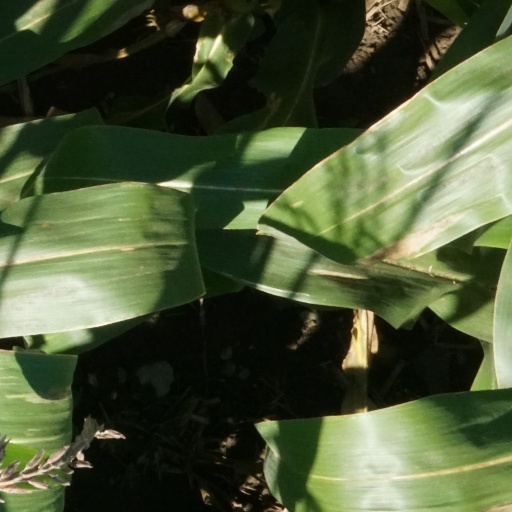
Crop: maize; corn